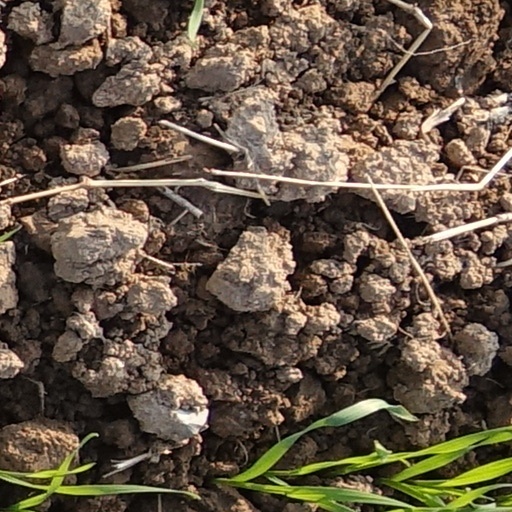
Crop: wheat